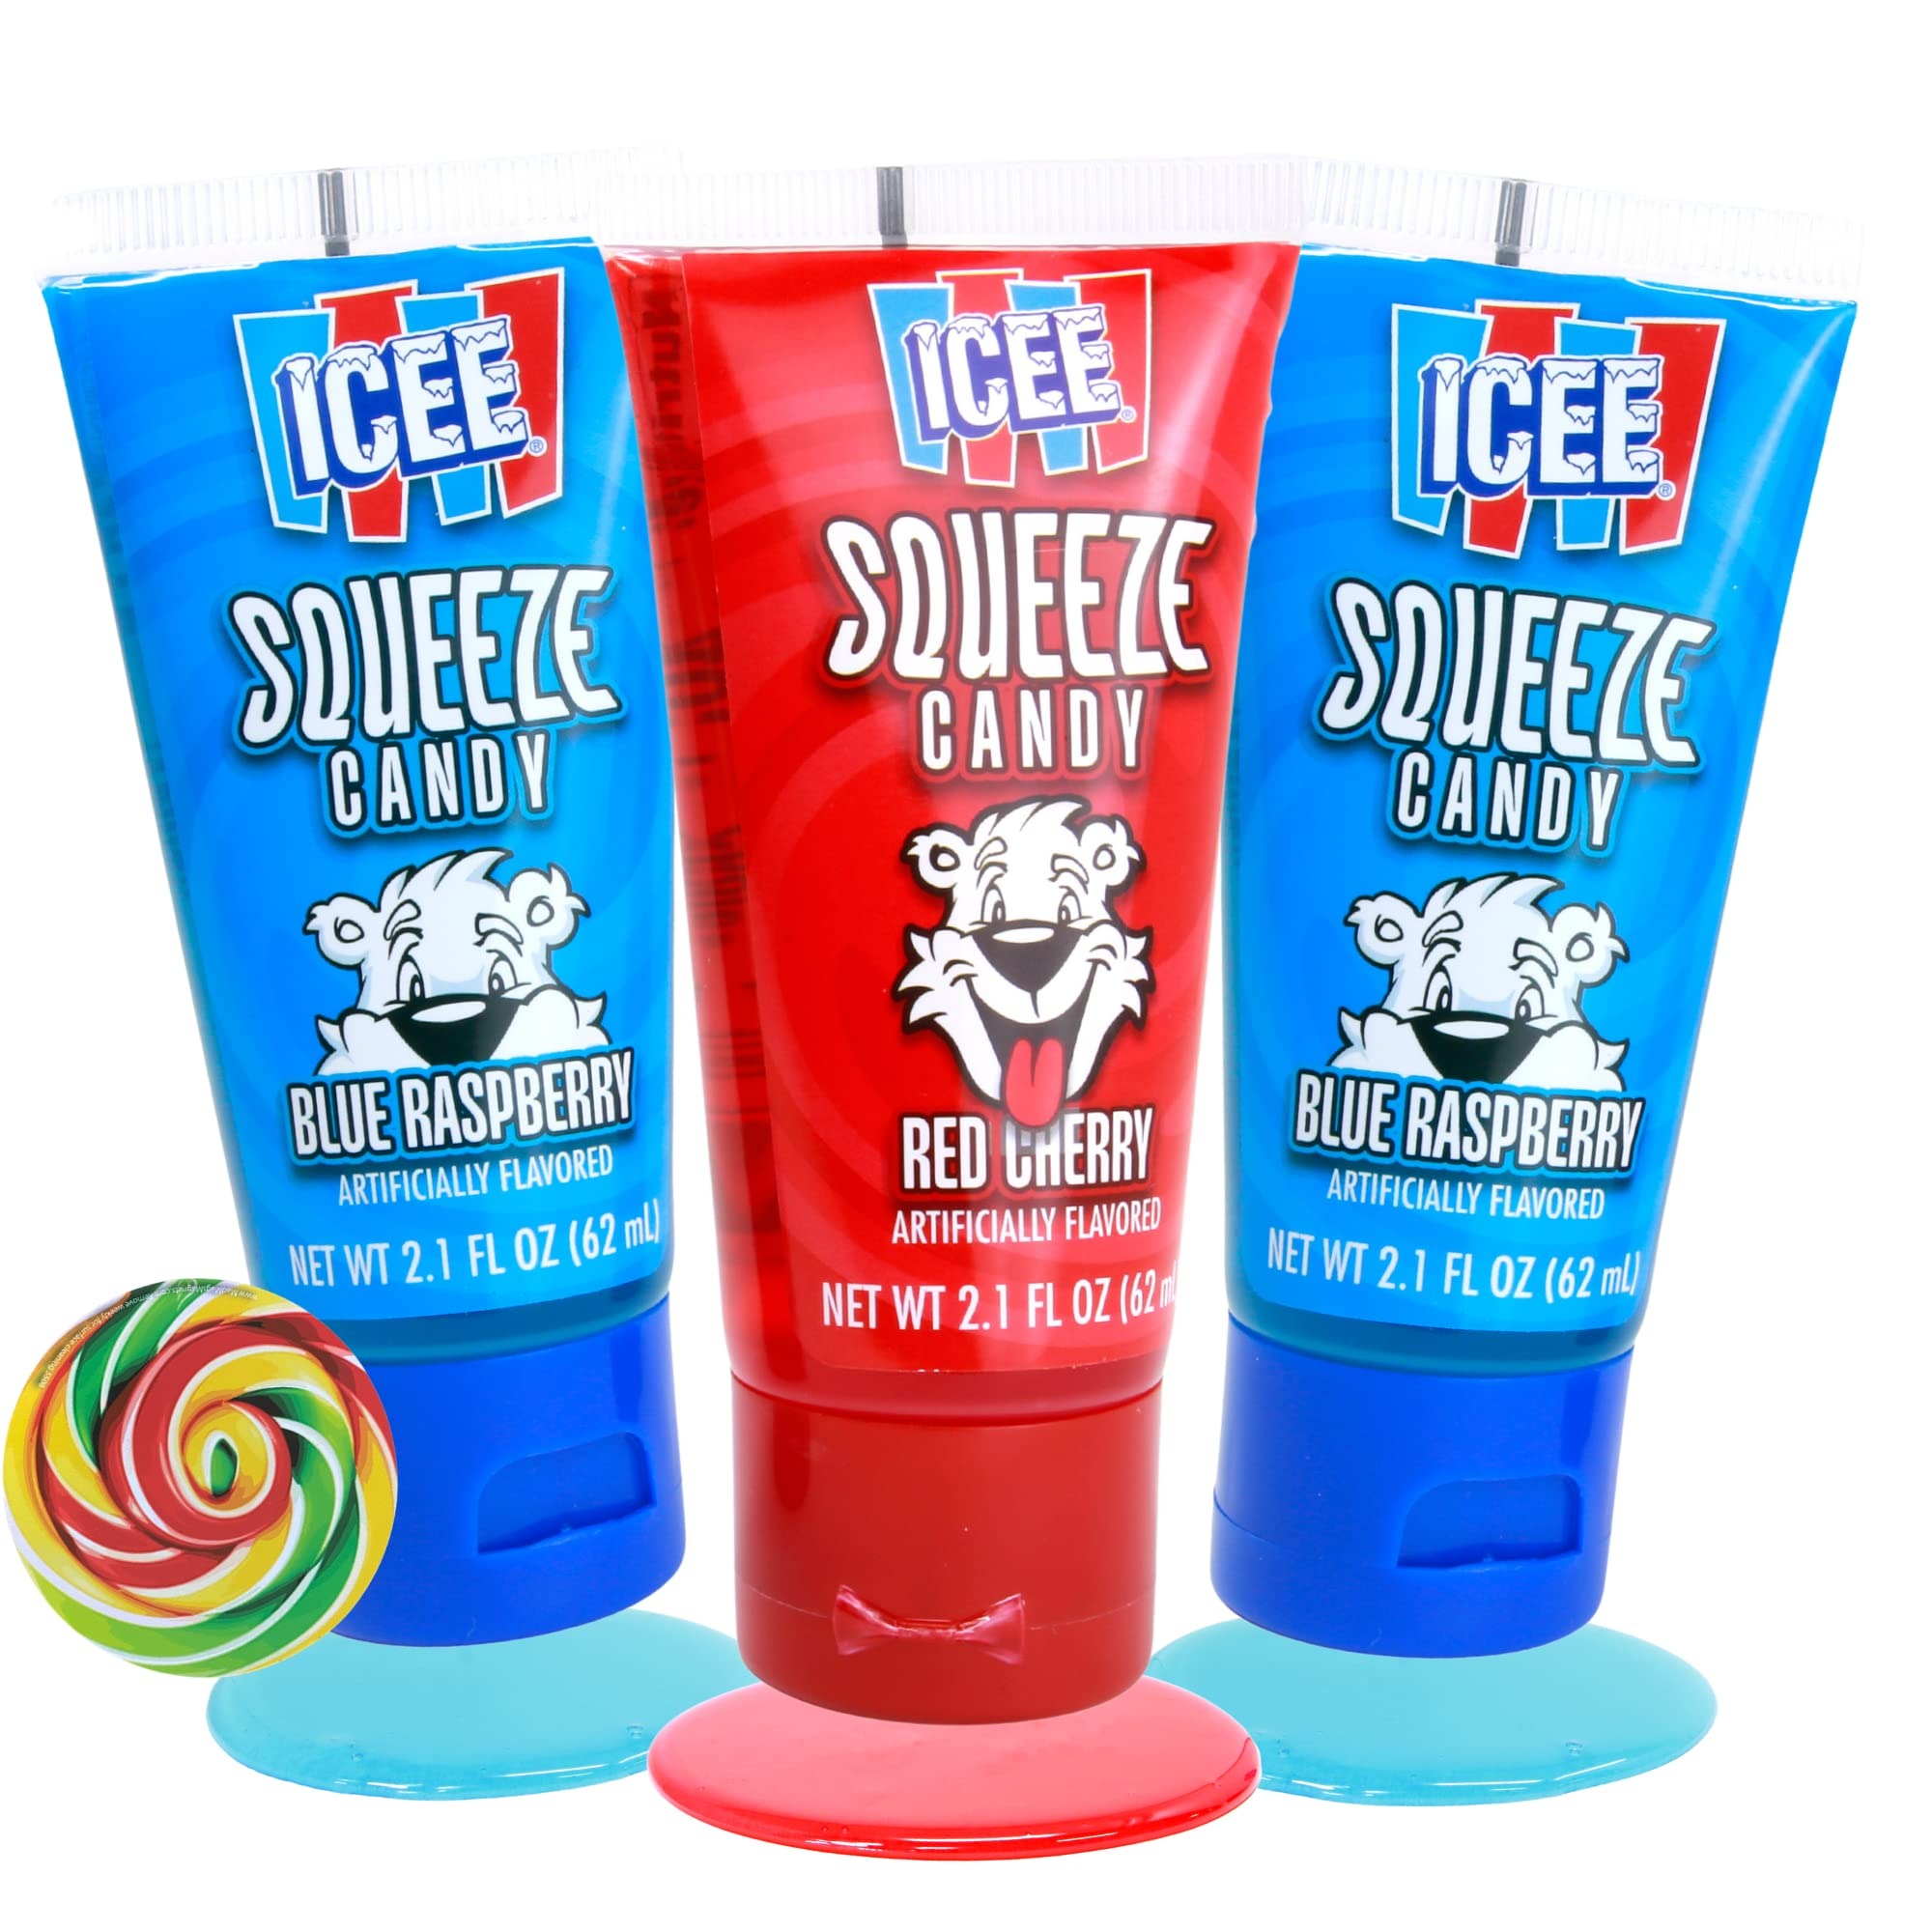
Item Name: Needzo ICEE Squeeze Candy Gel Tubes, Blue Raspberry and Cherry Flavored Squeezable Liquid Candies, Movie Night Snacks or On The Go Sweets, 3 Pack, 2.1 Ounces
Bullet Point 1: 3 PACK & ACCESSORY- Enjoy 3 delicious ICEE gel liquid candy tubes, plus a candy swirl accessory! Each tube is 2.1 oz.
Bullet Point 2: NEEDZO purchases only from licensed manufacturers. We combine complimentary items for the perfect gift giving experience. We repackage all items in our custom packaging to ensure arrival in perfect snacking condition.
Bullet Point 3: TASTY FLAVORS - These tubes are perfect for enjoying a quick and sweet snack. The refreshing flavors of blue raspberry and cherry are sure to satisfy your sweet tooth cravings!
Bullet Point 4: MESS FREE - No more sticky fingers or candy all over your hands and clothes. These candy tubes come with flip lids, so you can eat them without making a mess.
Bullet Point 5: A FUN SNACK - These ICEE squeeze candy tubes are a fun, easy way to eat candy. The squeezable gel makes it easy to get every last drop of sweet liquid candy, and the flip lids keep it mess free.
Product Description: 3 PACK & ACCESSORY- Enjoy 3 delicious ICEE gel liquid candy tubes, plus a candy swirl accessory! Each tube is 2.1 oz. NEEDZO purchases only from licensed manufacturers. We combine complimentary items for the perfect gift giving experience. We repackage all items in our custom packaging to ensure arrival in perfect snacking condition. TASTY FLAVORS - These tubes are perfect for enjoying a quick and sweet snack. The refreshing flavors of blue raspberry and cherry are sure to satisfy your sweet tooth cravings! MESS FREE - No more sticky fingers or candy all over your hands and clothes. These candy tubes come with flip lids, so you can eat them without making a mess. A FUN SNACK - These ICEE squeeze candy tubes are a fun, easy way to eat candy. The squeezable gel makes it easy to get every last drop of sweet liquid candy, and the flip lids keep it mess free.
Value: 6.3
Unit: Ounce

Price: 17.98